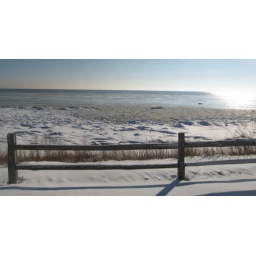
lake against fence